Seir Kieran GAA

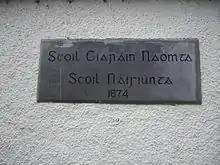
Inscription on wall of Seir Kieran National School, Clareen, County Offaly, Ireland

Seir Kieran is a Gaelic Athletic Association club located in a parish and Electoral Division of the same name in Ireland (population approximately 460). Seir Kieran takes its name from Saint Ciarán of Saighir, who founded the parish as a "civitas" (a monastic city) in the 5th century. The club's playing facilities are situated in the village of Clareen in County Offaly, Ireland.